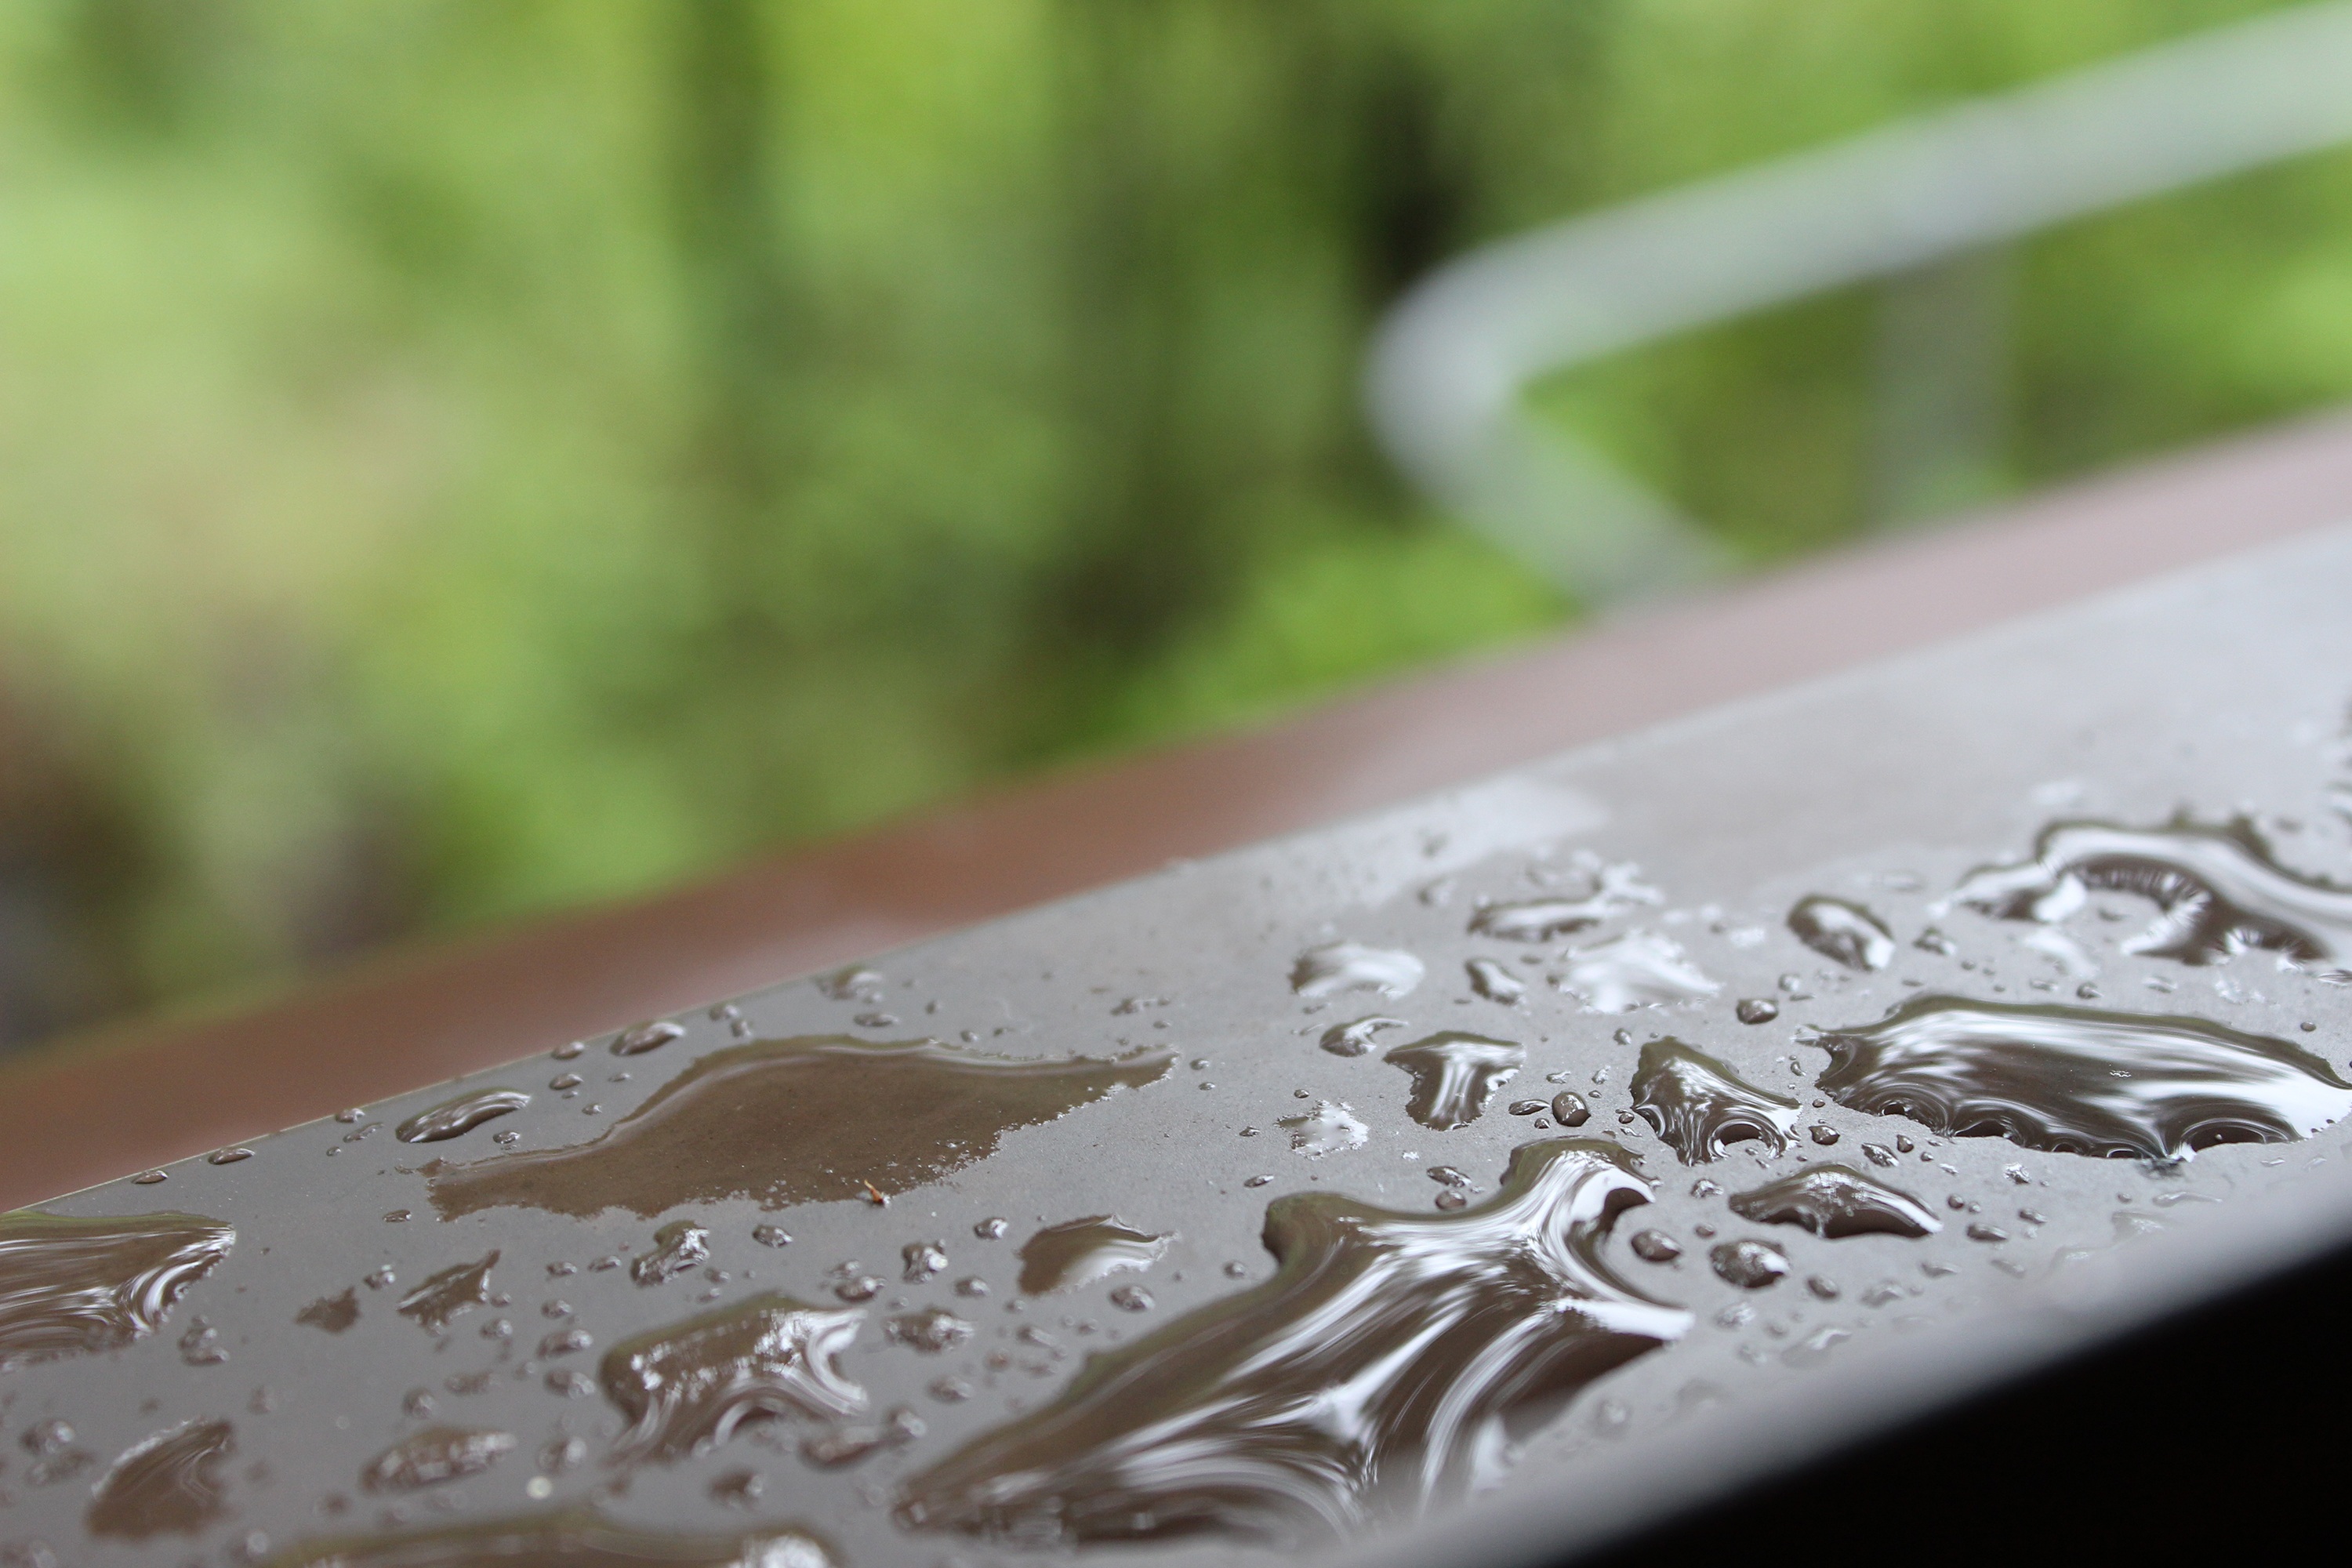
hand, dew, rain, leaf, close up, carving, macro photography, water stains